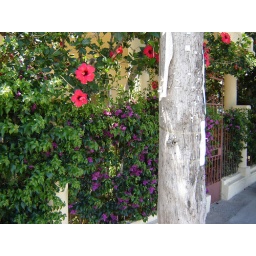
home and flowers in Ikaria